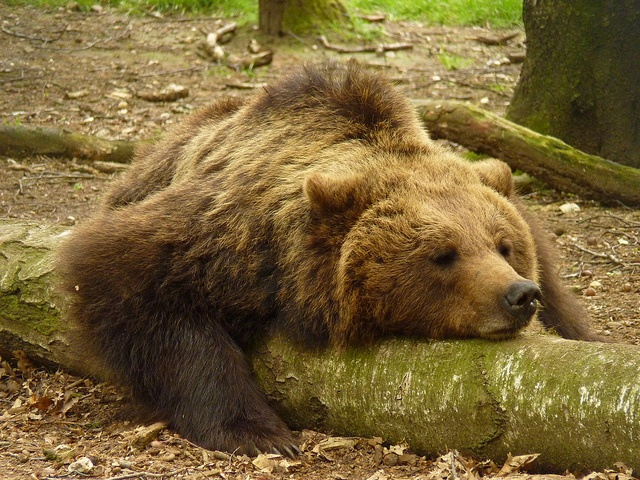
There is a brown bear laying on top of a log
Brown bear laying down on a log of wood in the forrest.
A bear is laying down on a tree root.
a brown and black bear is sleeping on a log
A brown bear is laying on top of a downed tree.